Sideshow (novel)

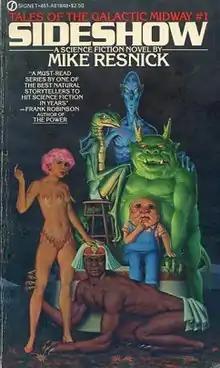
First edition (publ. Signet Books) Cover art by Don Punchatz

"Sideshow" is a novel in which a carnival owner blackmails a company into performing on the interstellar circuit.